Alert, Nunavut

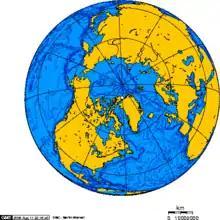
Orthographic projection centred over Alert, Nunavut.

In 1975, technicians employed by the weather station began collecting flask samples for a greenhouse gas monitoring program. In 1980, this grew to include the weekly collection of filter-based aerosol samples for the Canadian Arctic Aerosol Sampling Network (CAASN).